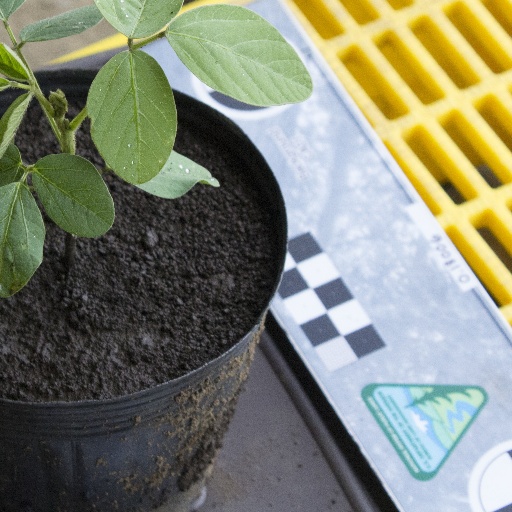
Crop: soybean